Bertil Berthelsson

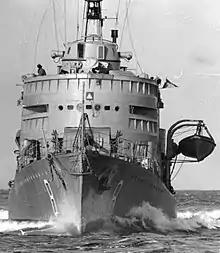
The destroyer "Karlskrona", captained by Berthelsson in 1942

In the spring of 1939, Berthelsson took over as flag lieutenant ("flaggadjutant") in the Coastal Fleet with Rear Admiral Gösta Ehrensvärd as commander and Captain Helge Strömbäck as flag captain. During the mobilization in the autumn of 1939 and the subsequent years of emergency preparedness, Berthelsson performed one of his superiors' highly esteemed work. It was above all the development of the ships' tactics and the torpedo's effort, both with ships and aircraft, that he had to devote his strength to, but at the same time he had to convey to daily press and radio events and developments to keep in touch with the public. Among other things, he also participated in the publication of various defense magazines and books, which were published by various main authors. After three years in this position, Berthelsson got a long-awaited position as ship captain on the destroyer during the summer of 1942, followed by a similar command on the destroyer in 1943. He was largely allowed to conduct escort service in the Baltic Sea for shipping protection against German sea and air forces and Russian submarines, in which he was involved in several incidents. However, in the autumn of 1942, Berthelsson had already taken up the position of teacher in tactics at the Royal Swedish Naval Staff College and in 1943 was appointed lieutenant commander. During his three years as a tactics teacher, the reorganization of ship tactics began, which was conditioned by new weapons and on-board radars, which came to strongly influence the ships' way of behaving both at sea and in the bases. His pioneering work also came to fruition in the 1943 naval inquiry into naval warfare, where he served as secretary with Rear Admiral Gunnar Bjurner as leader. The type of ship, the armored destroyer, which was launched at the time, can be said to have served as a model for the Halland-class destroyers who began to be planned and built in the late 1940s and the Östergötland-class destroyers during the 1950s. His diligent efforts to keep the navy with destroyers at sufficient numbers were a marked feature of his business. Berthelsson's good handling of investigative issues led him to be appointed as an expert in the 1945 Defense Committee as an assistant to the then Rear Admiral , who was the navy's representative. The inquiry's work led to the Defence Act of 1948.